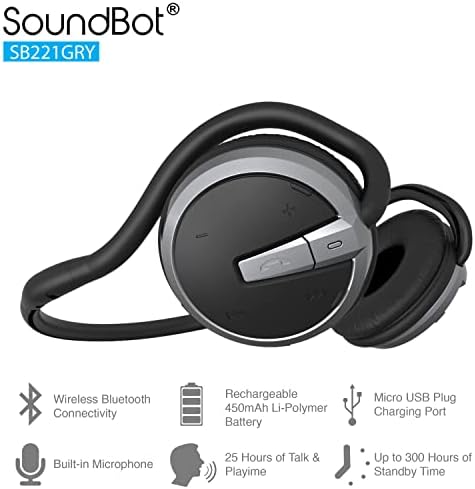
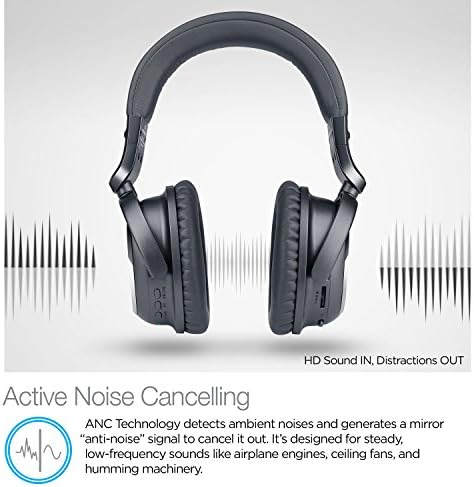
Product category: headphones
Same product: no